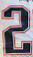
Number: 2